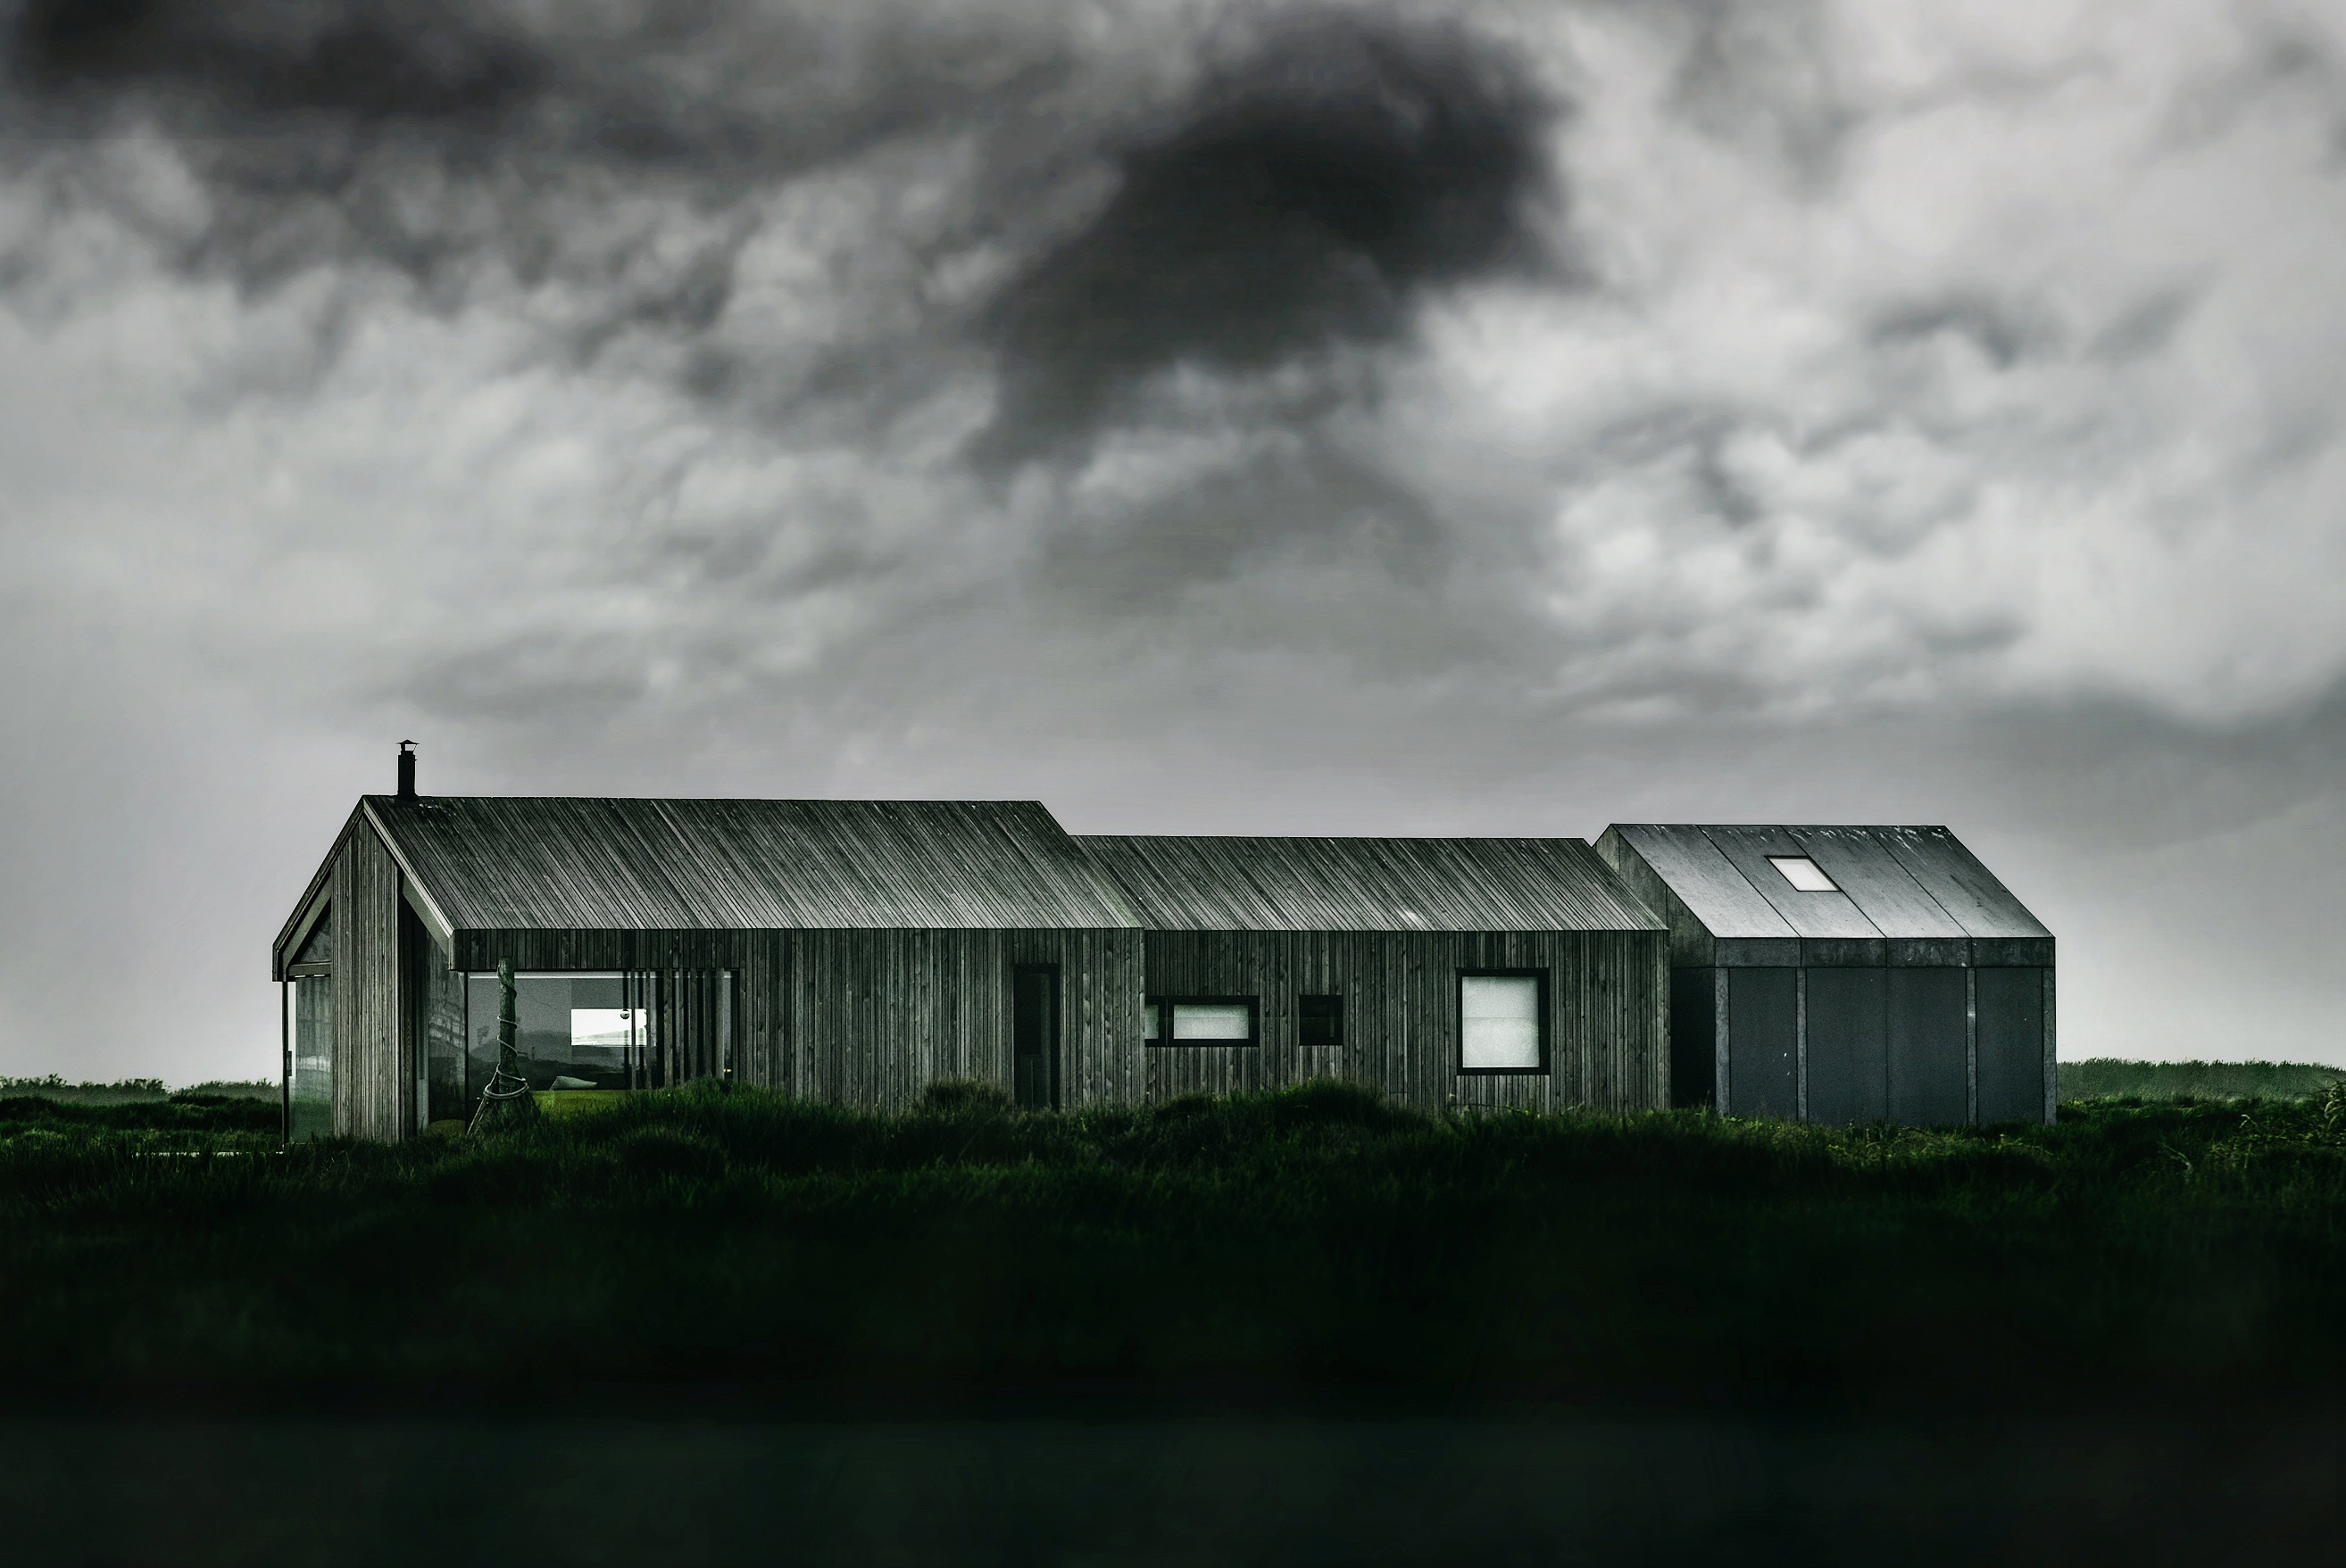
cloud, architecture, sky, house, wind, building, storm, monochrome, rural area, atmosphere of earth